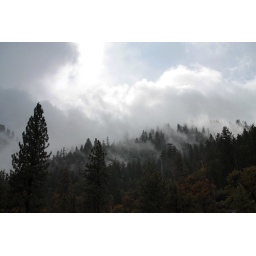
A mountain forest in the clouds